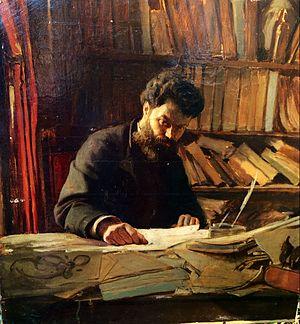
Photography of Oil on canvas by Louis Welden Hawkins around 1880 - Portrait of Camille Pelletan
Louis Welden Hawkins est un peintre français.
Charles Camille Pelletan, né le 28 juin 1846 à Paris où il est mort le 4 juin 1915, fils d'Eugène Pelletan et frère d'André Pelletan, est un historien, journaliste et homme politique français.